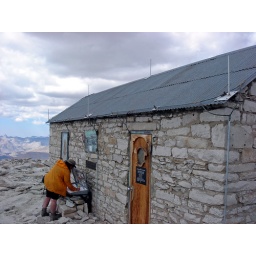
summit shack with sign in book